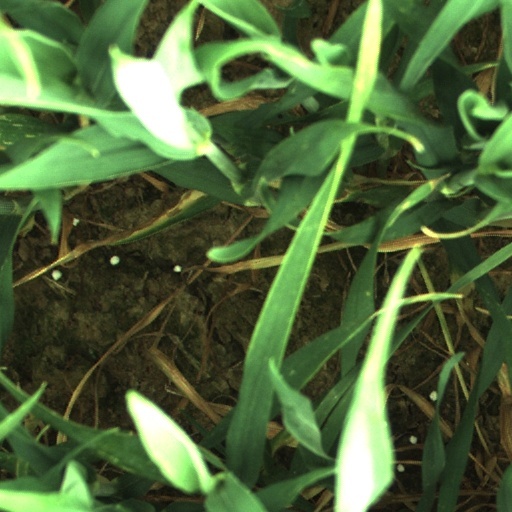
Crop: wheat